Ventilation (firefighting)

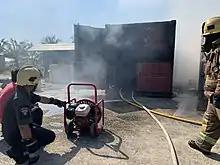
Positive pressure fan

Mechanical fans can be used to provide positive pressure ventilation by breaking or removing windows, skylights or heat/smoke vents on the roof; or by cutting new exhaust vents in the building. If there is no suitable existing hole, firefighters may use their equipment to make one, such as specialized saws for cutting a large hole in the roof. A conical hose-stream aimed around an opening—of a window or door, etc.—entrains smoke and thus increases the exhaust rate of smoke from the space. This is a process called hydraulic ventilation. This strategy might be used when the fire is small and protecting property from smoke damage can be achieved safely. It can also be used more aggressively when a structure is "fully involved" and the smoke is obstructing the nozzleman's view of the hotspots.